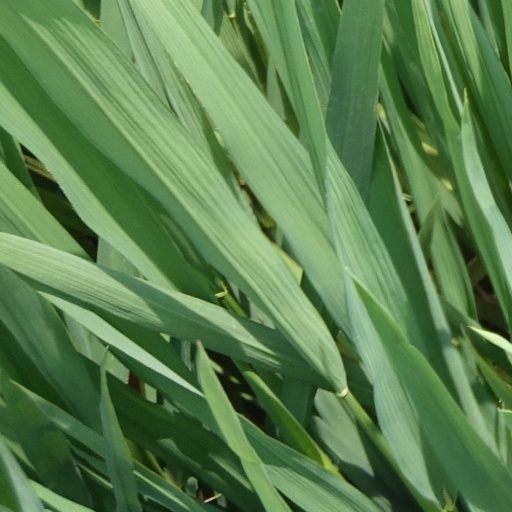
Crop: rice